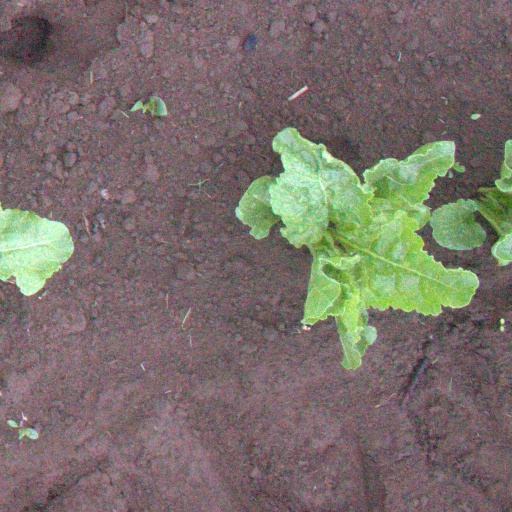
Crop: sugar beet